Chayuanchang station

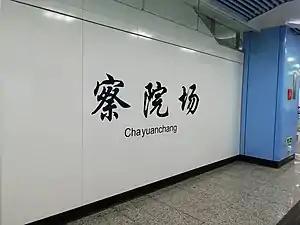

Chayuanchang is a station on Line 4 of the Suzhou Metro. The station is located in Gusu District of Suzhou. It has been in use since April 15, 2017, the same time of the operation of Line 4.